Alternative formats

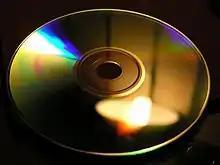
Interference-colors

Compact discs (CDs) were first produced in the 1980s to store and playback sound recordings exclusively, and became superior to cassette tapes (AC) offering better sound and larger storage space. Standard CDs have a diameter of 120 millimeters (4.7 in) and can hold up to 80 minutes of uncompressed audio (or 700 Megabytes of data). CDs offer navigation options from the beginning of one track to another, rather than having to fast forward or rewind as with cassettes.